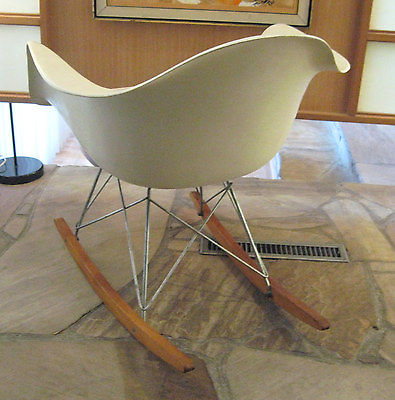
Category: chair